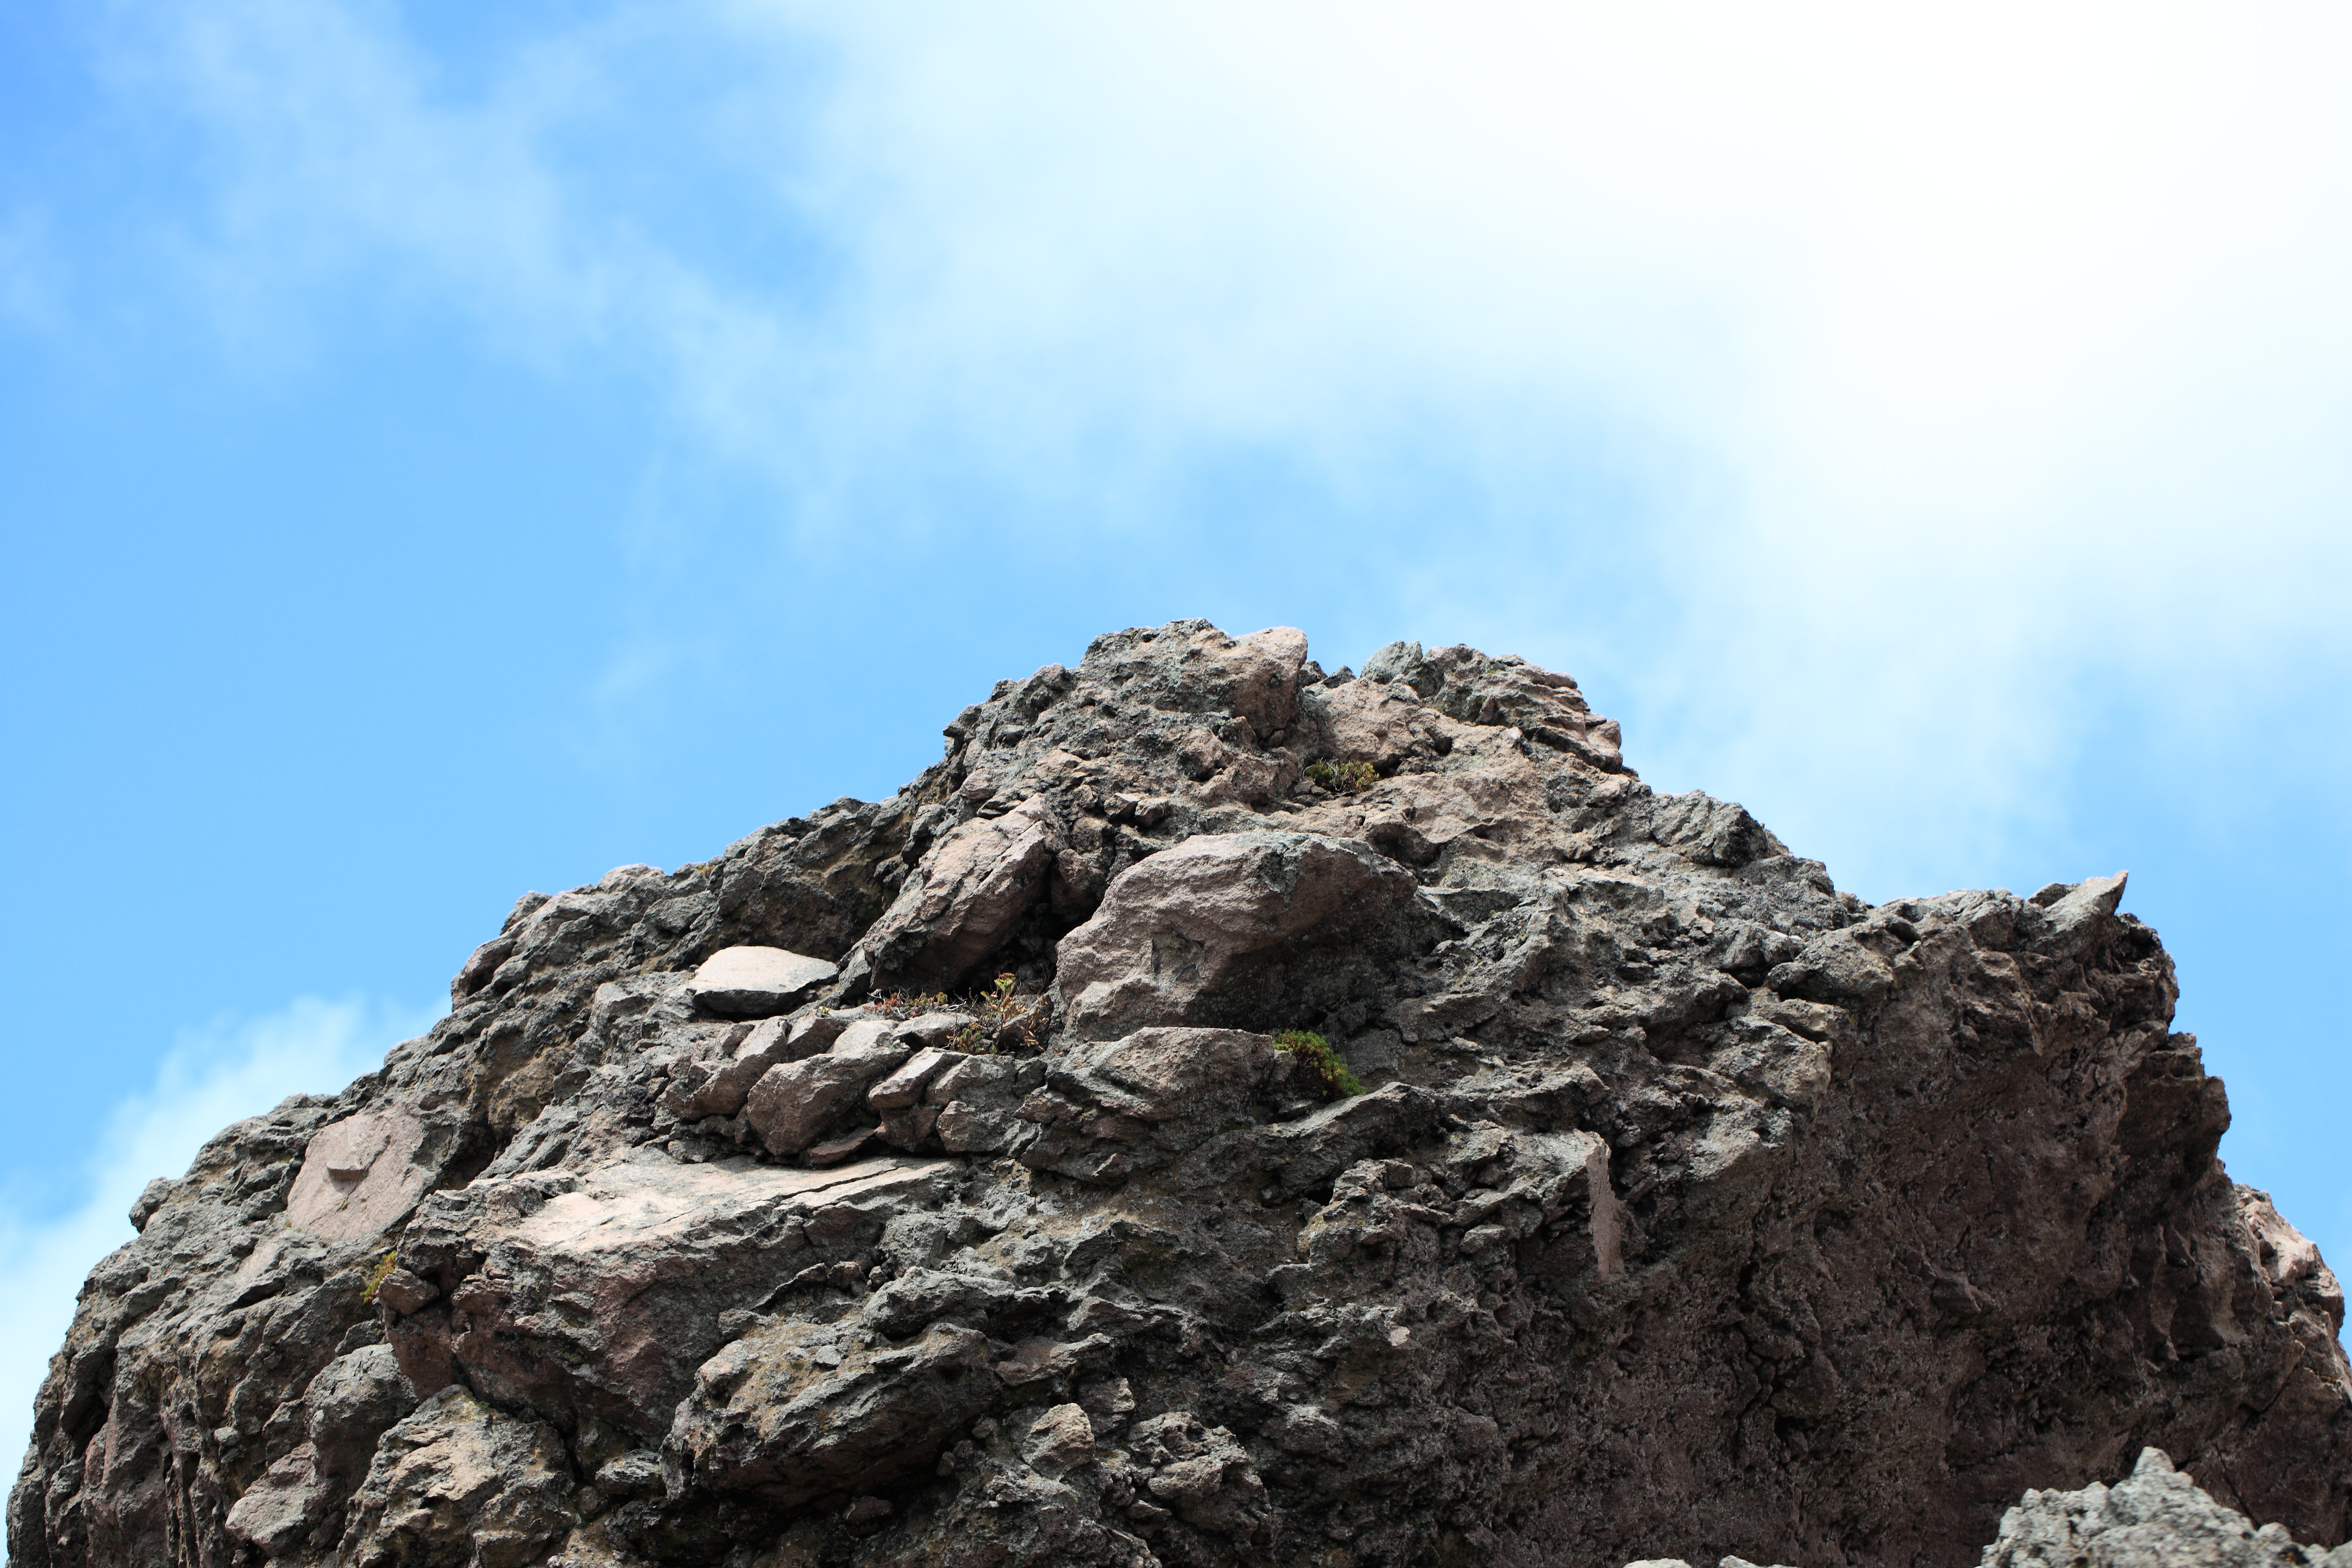
rock, wilderness, mountain, cloud, sky, hill, adventure, mountain range, high, soil, terrain, material, ridge, summit, mountaineering, rocks, cool image, geology, plateau, tochigi, 5d, hires, markii, hi, res, resolution, nasu, chausudake, mountainous landforms